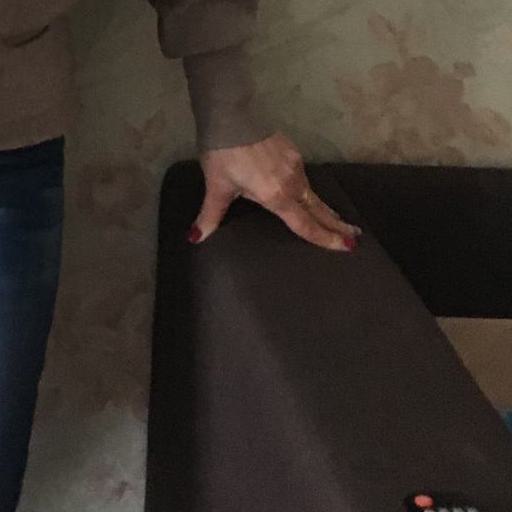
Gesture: no_gesture